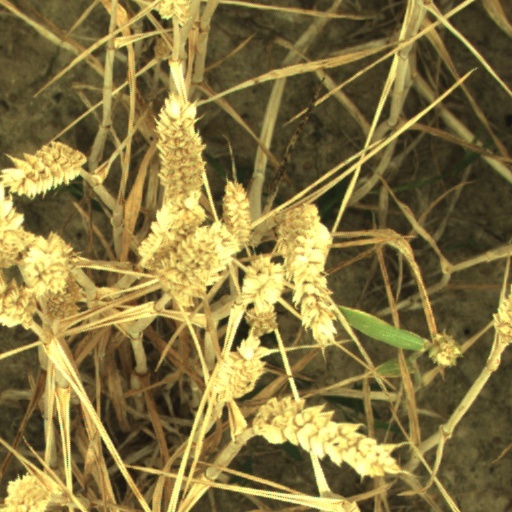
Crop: wheat